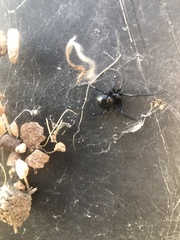
Species: Lactrodectus_hesperus